Battle of Winwick

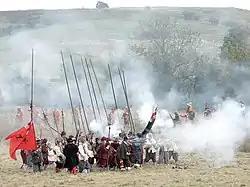

Pikemen were equipped with pikes: long wooden shafts tipped with steel points. Pikes as issued were normally , but on the march they were commonly cut down to a more wieldy or so. The pikemen carried basic swords and typically wore steel helmets but no other armour; in some regiments a few pikemen, usually those in the front rank, would have also worn body armour. Military manuals of the time suggested a ratio of two musketmen for each pikeman, but in practice commanders usually attempted to maximise the number of musketmen and a higher ratio was the rule.